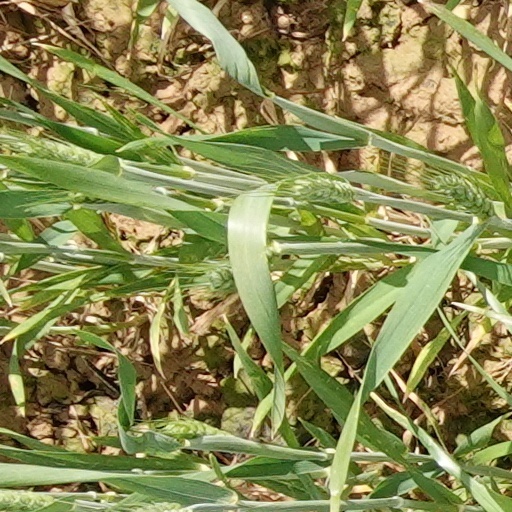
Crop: wheat